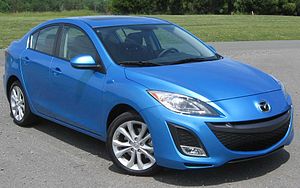
Lille mellemklassebil / Aktuelle modeller i Europa
En lille mellemklassebil er en bil som er større end en minibil, men mindre end en stor mellemklassebil.